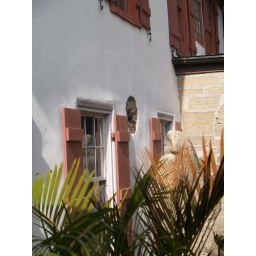
Cannon ball in the wall of this historic home